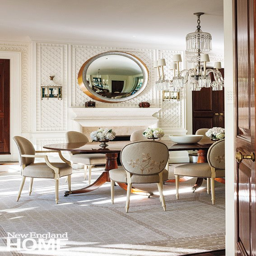
the pattern for the chair backs in this dining room derives from a seventeenth - century textile .